Taz (video game)

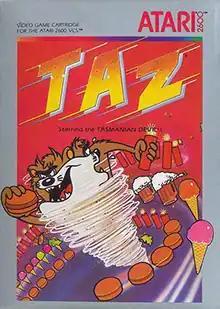
North American cover art

Taz is a video game developed and released by Atari, Inc. in 1984 for the Atari 2600. It features the Looney Tunes character the Tasmanian Devil in a food frenzy. Within the game, Taz only appears as a tornado. The same game was later released as Asterix, with the character Asterix instead of Taz.